Tanana (soil)

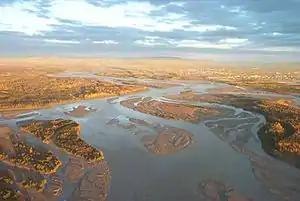
Banks of the Tanana River.

The Tanana soil is the official state soil of Alaska.